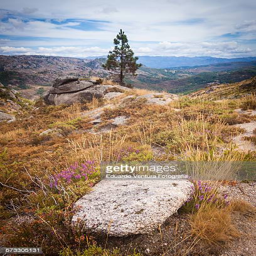
lonely pine tree in the wild